Criminal Minds season 3

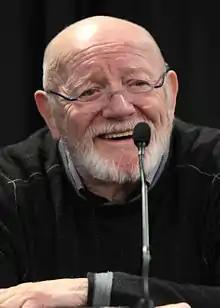
W. Morgan Sheppard appears in the episode "Birthright" as John Caulfield.

In the episode "3rd Life", Riley Smith guest-starred as Ryan Phillips, a thrill killer who leads a trio of abductors. Gia Mantegna (daughter of series star Joe Mantegna) guest-starred as Lindsey Vaughan, a teenage girl who is kidnapped by Ryan's gang, Hayley McFarland guest-starred as Katie Owens, the first victim raped and murdered by Ryan's Gang, Fredric Lehne guest-starred as Jack Vaughan, a former hitman and Lindsey's father, and Michael Harney guest-starred as U.S. Marshal Pat Mannan.